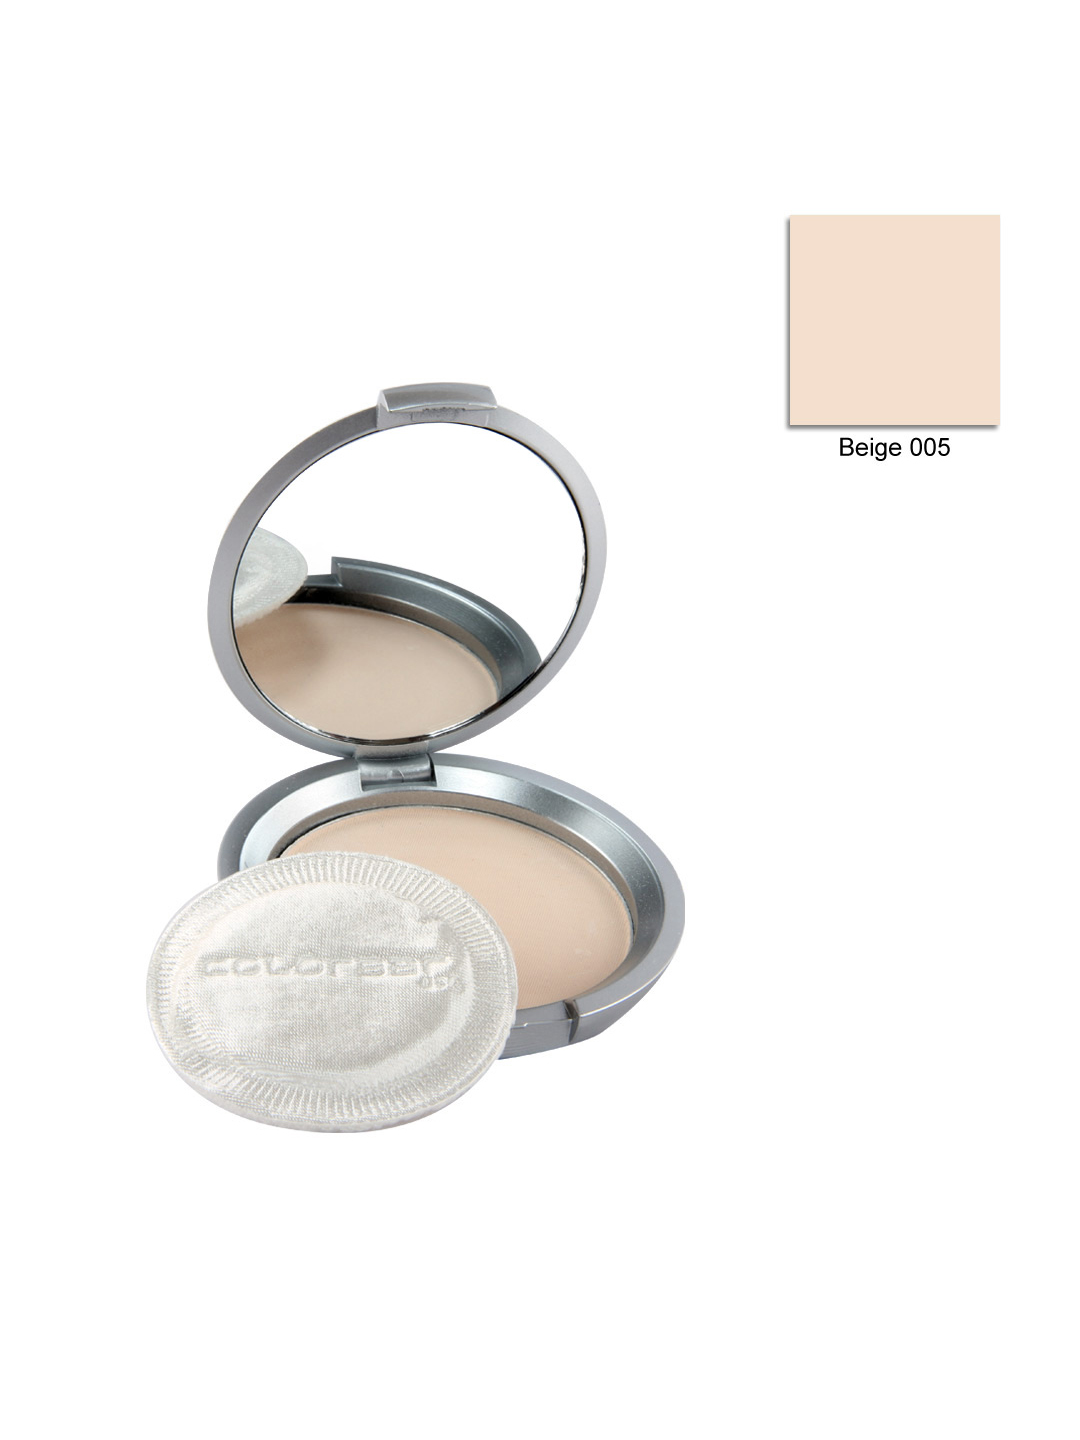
Colorbar Time Plus Beige Compact 005
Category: Personal Care / Makeup / Compact
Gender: Women
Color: Beige
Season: Spring 2017
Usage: Casual